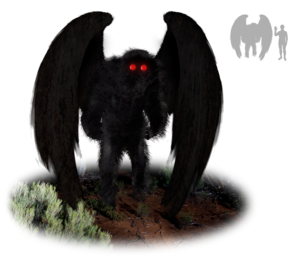
Mølmanden
En kunstners indtryk af mølmanden.
Mølmanden er et mystisk væsen, der efter sigende blev set i områderne nær byerne Charleston og Point Pleasant i den amerikanske stat West Virginia fra november 1966 til december 1967. Væsnet blev set af flere forskellige mennesker, men trods det var der ingen beviser for væsnets eksistens. Historien om Mølmanden blev senere til filmen The Mothman Prophecies fra 2002. I 1976-1978 i England var der tale om et lignende væsen kaldet uglemanden.